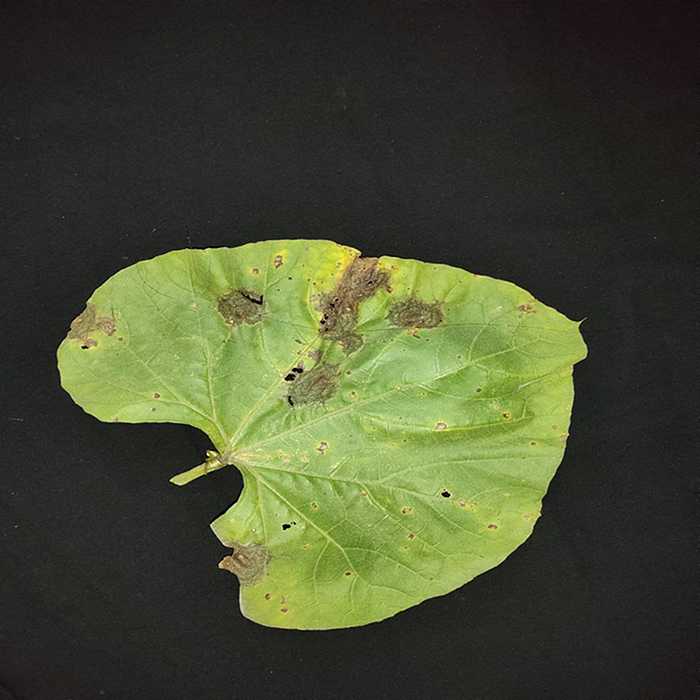
Plant: Bottle gourd
Label: Downey mildew